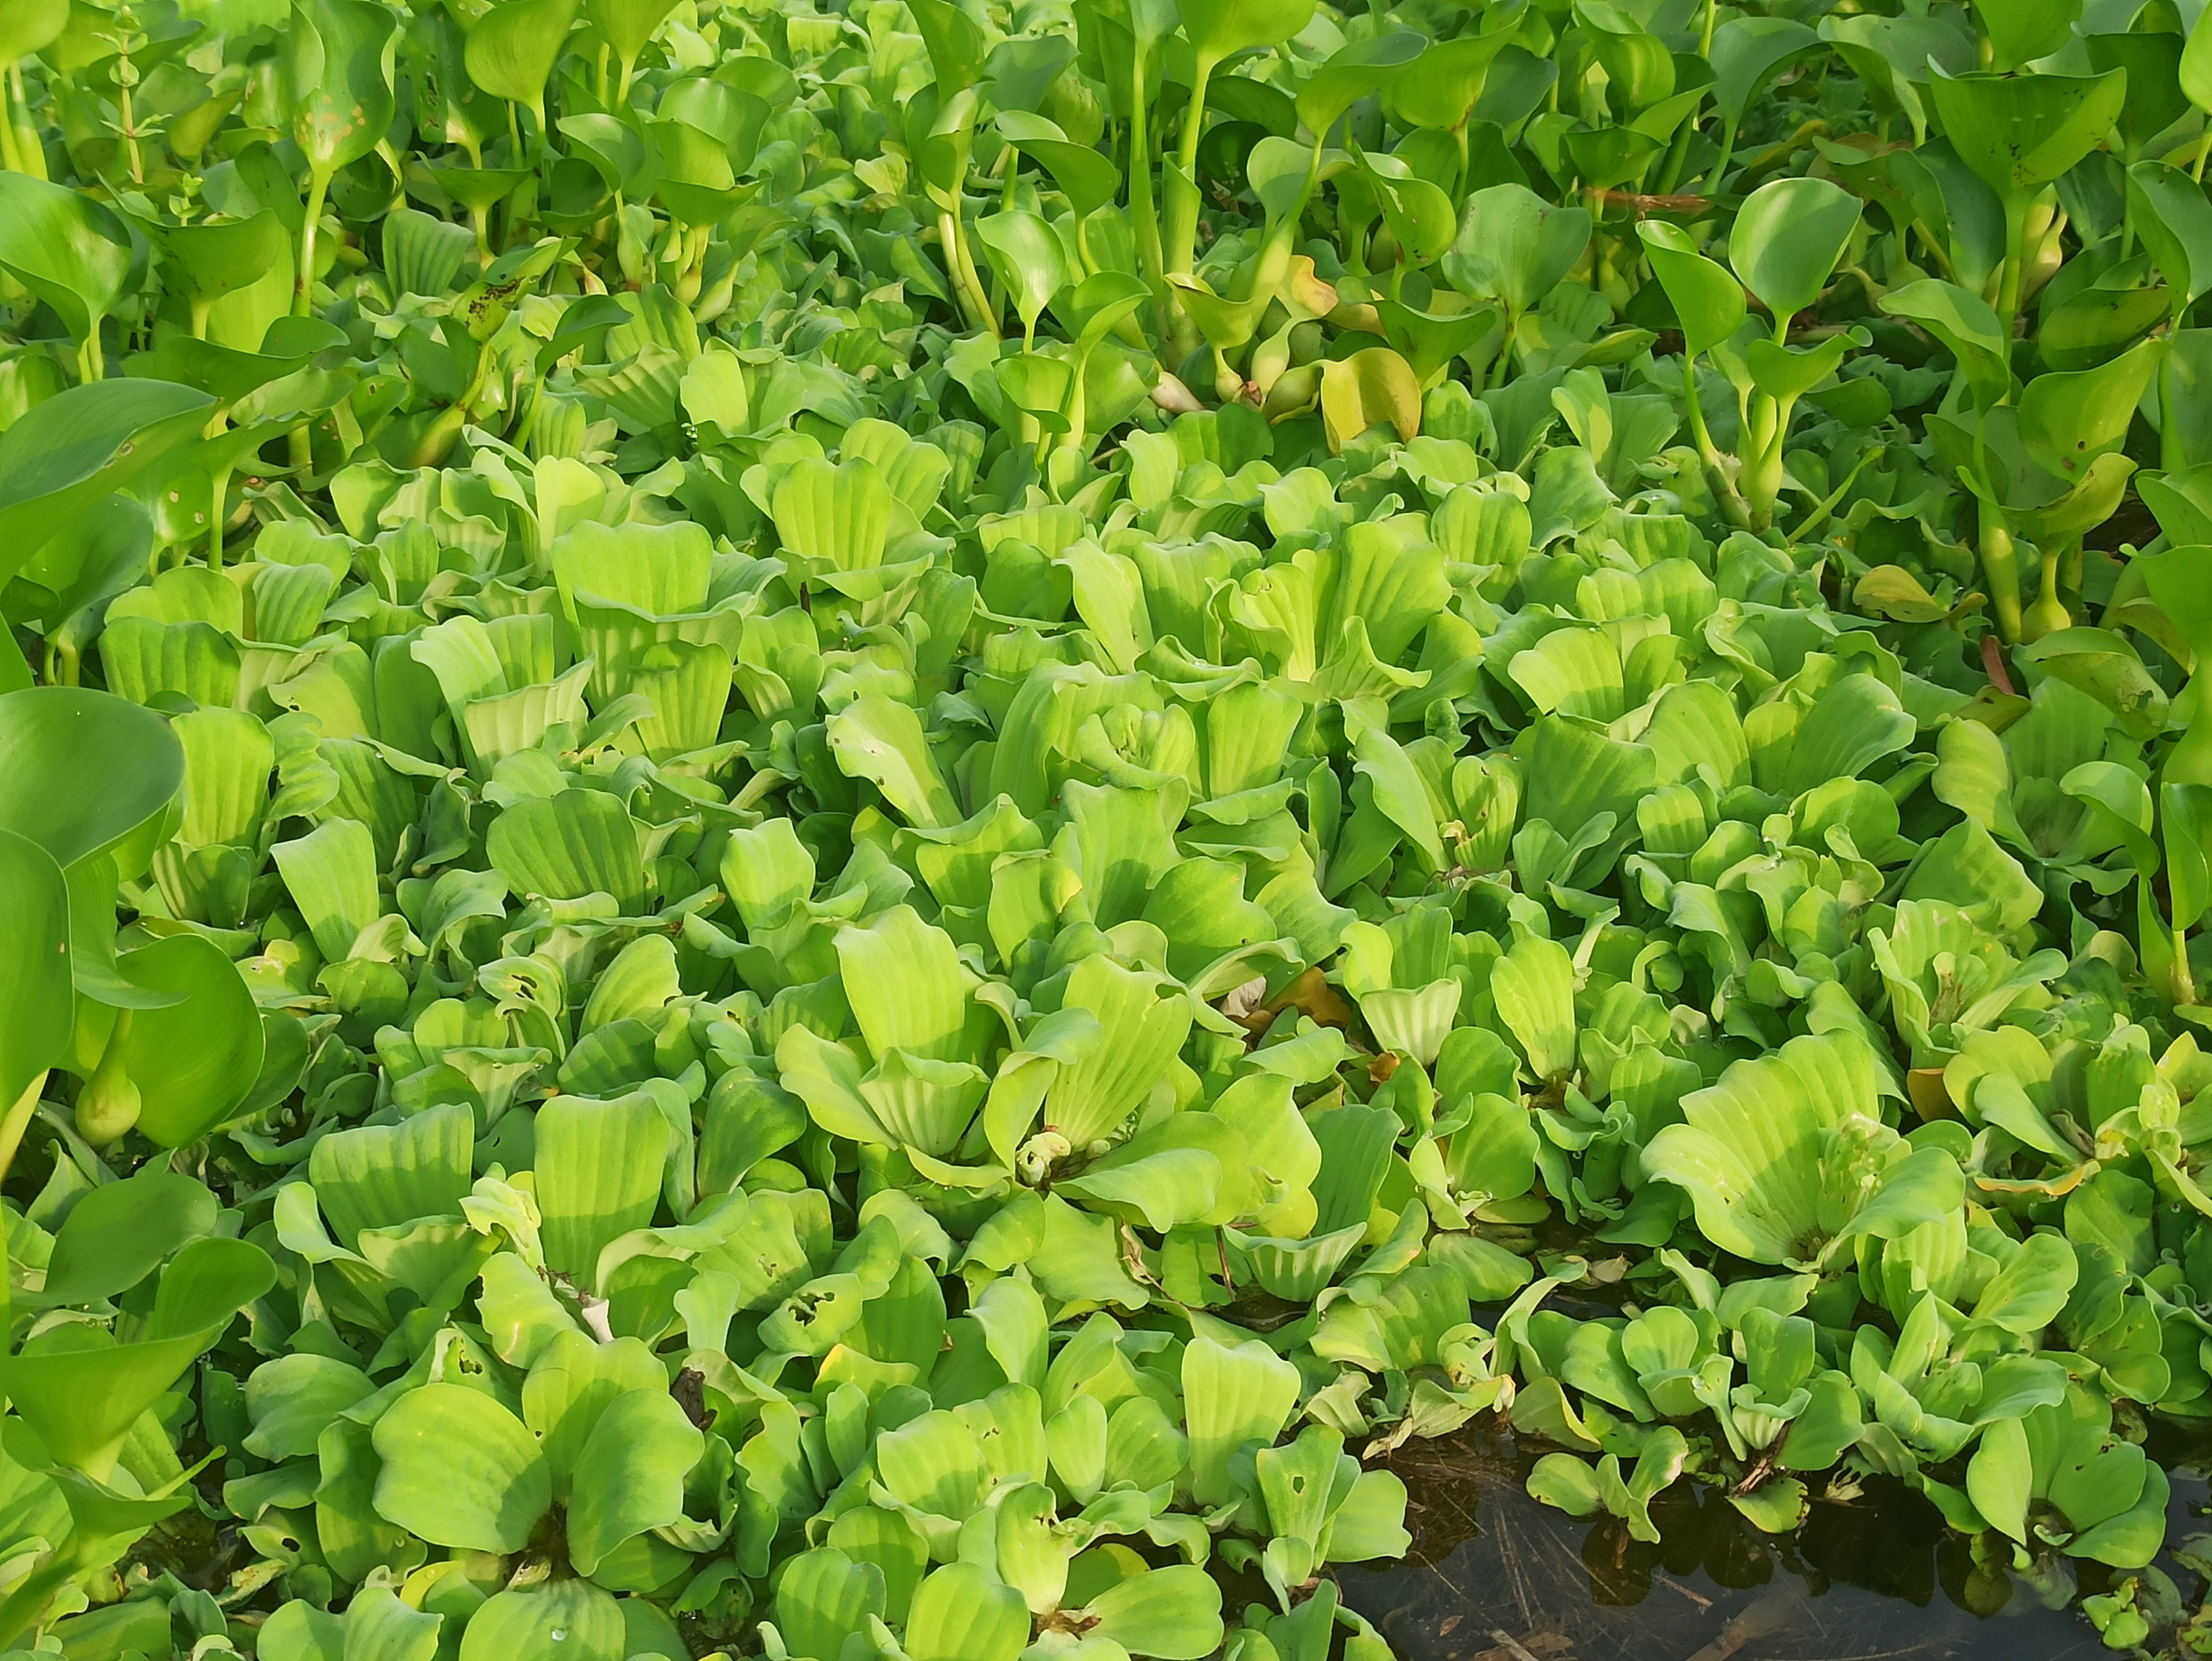
Species: Water Lettuce (Pistia stratiotes)